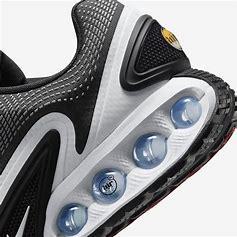
Brand: Nike
Model: Air Max DN